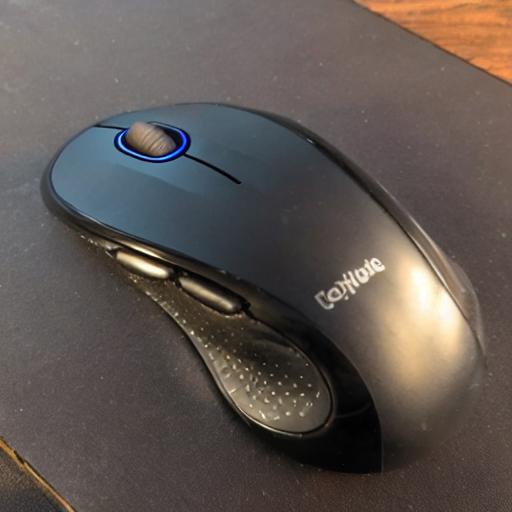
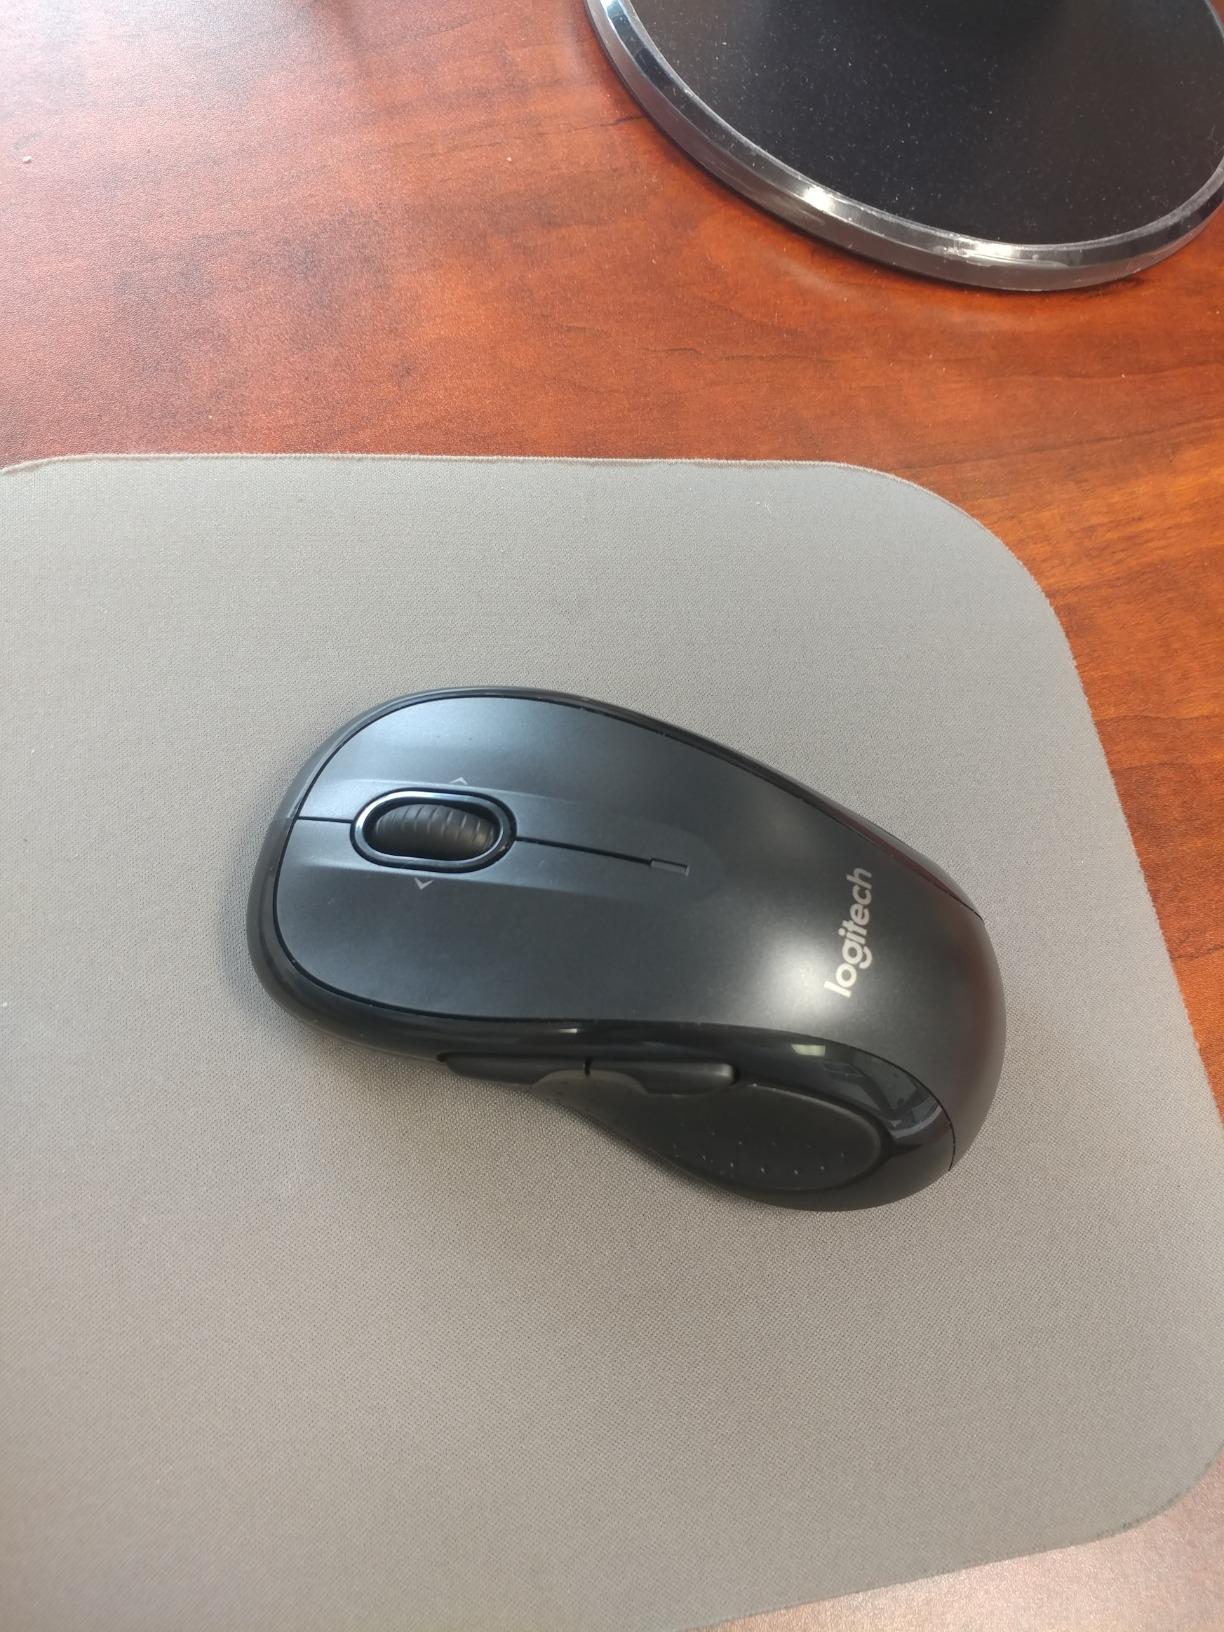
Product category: mouse
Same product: no